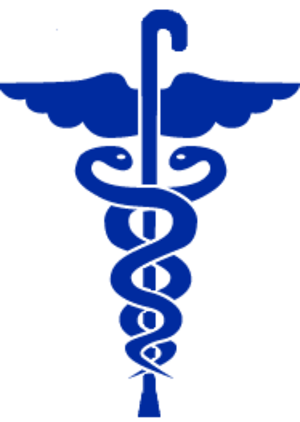
Dʳ House est une série télévisée américaine en 177 épisodes de 42 minutes et répartis sur huit saisons, créée par David Shore et diffusée du 16 novembre 2004 au 21 mai 2012 sur le réseau Fox et en simultané au Canada sur le réseau Global.